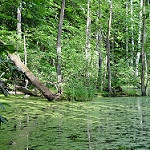
Label: forest